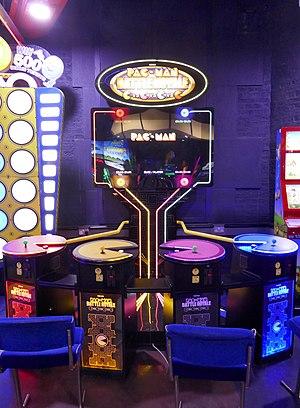
Pac-Man Battle Royale
Pac-Man Battle Royale est un jeu vidéo de labyrinthe développé et édité par Namco Bandai Games, sorti en 2011 sur borne d'arcade. Il a été également adapté pour les casinos.